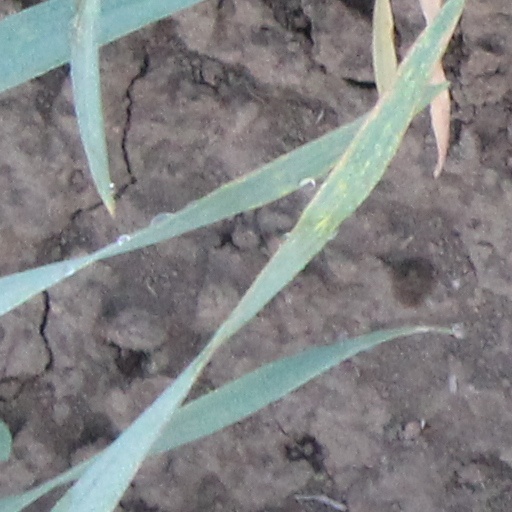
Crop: wheat